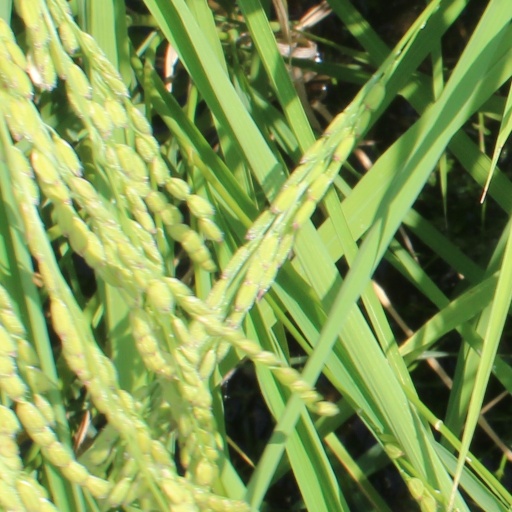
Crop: rice